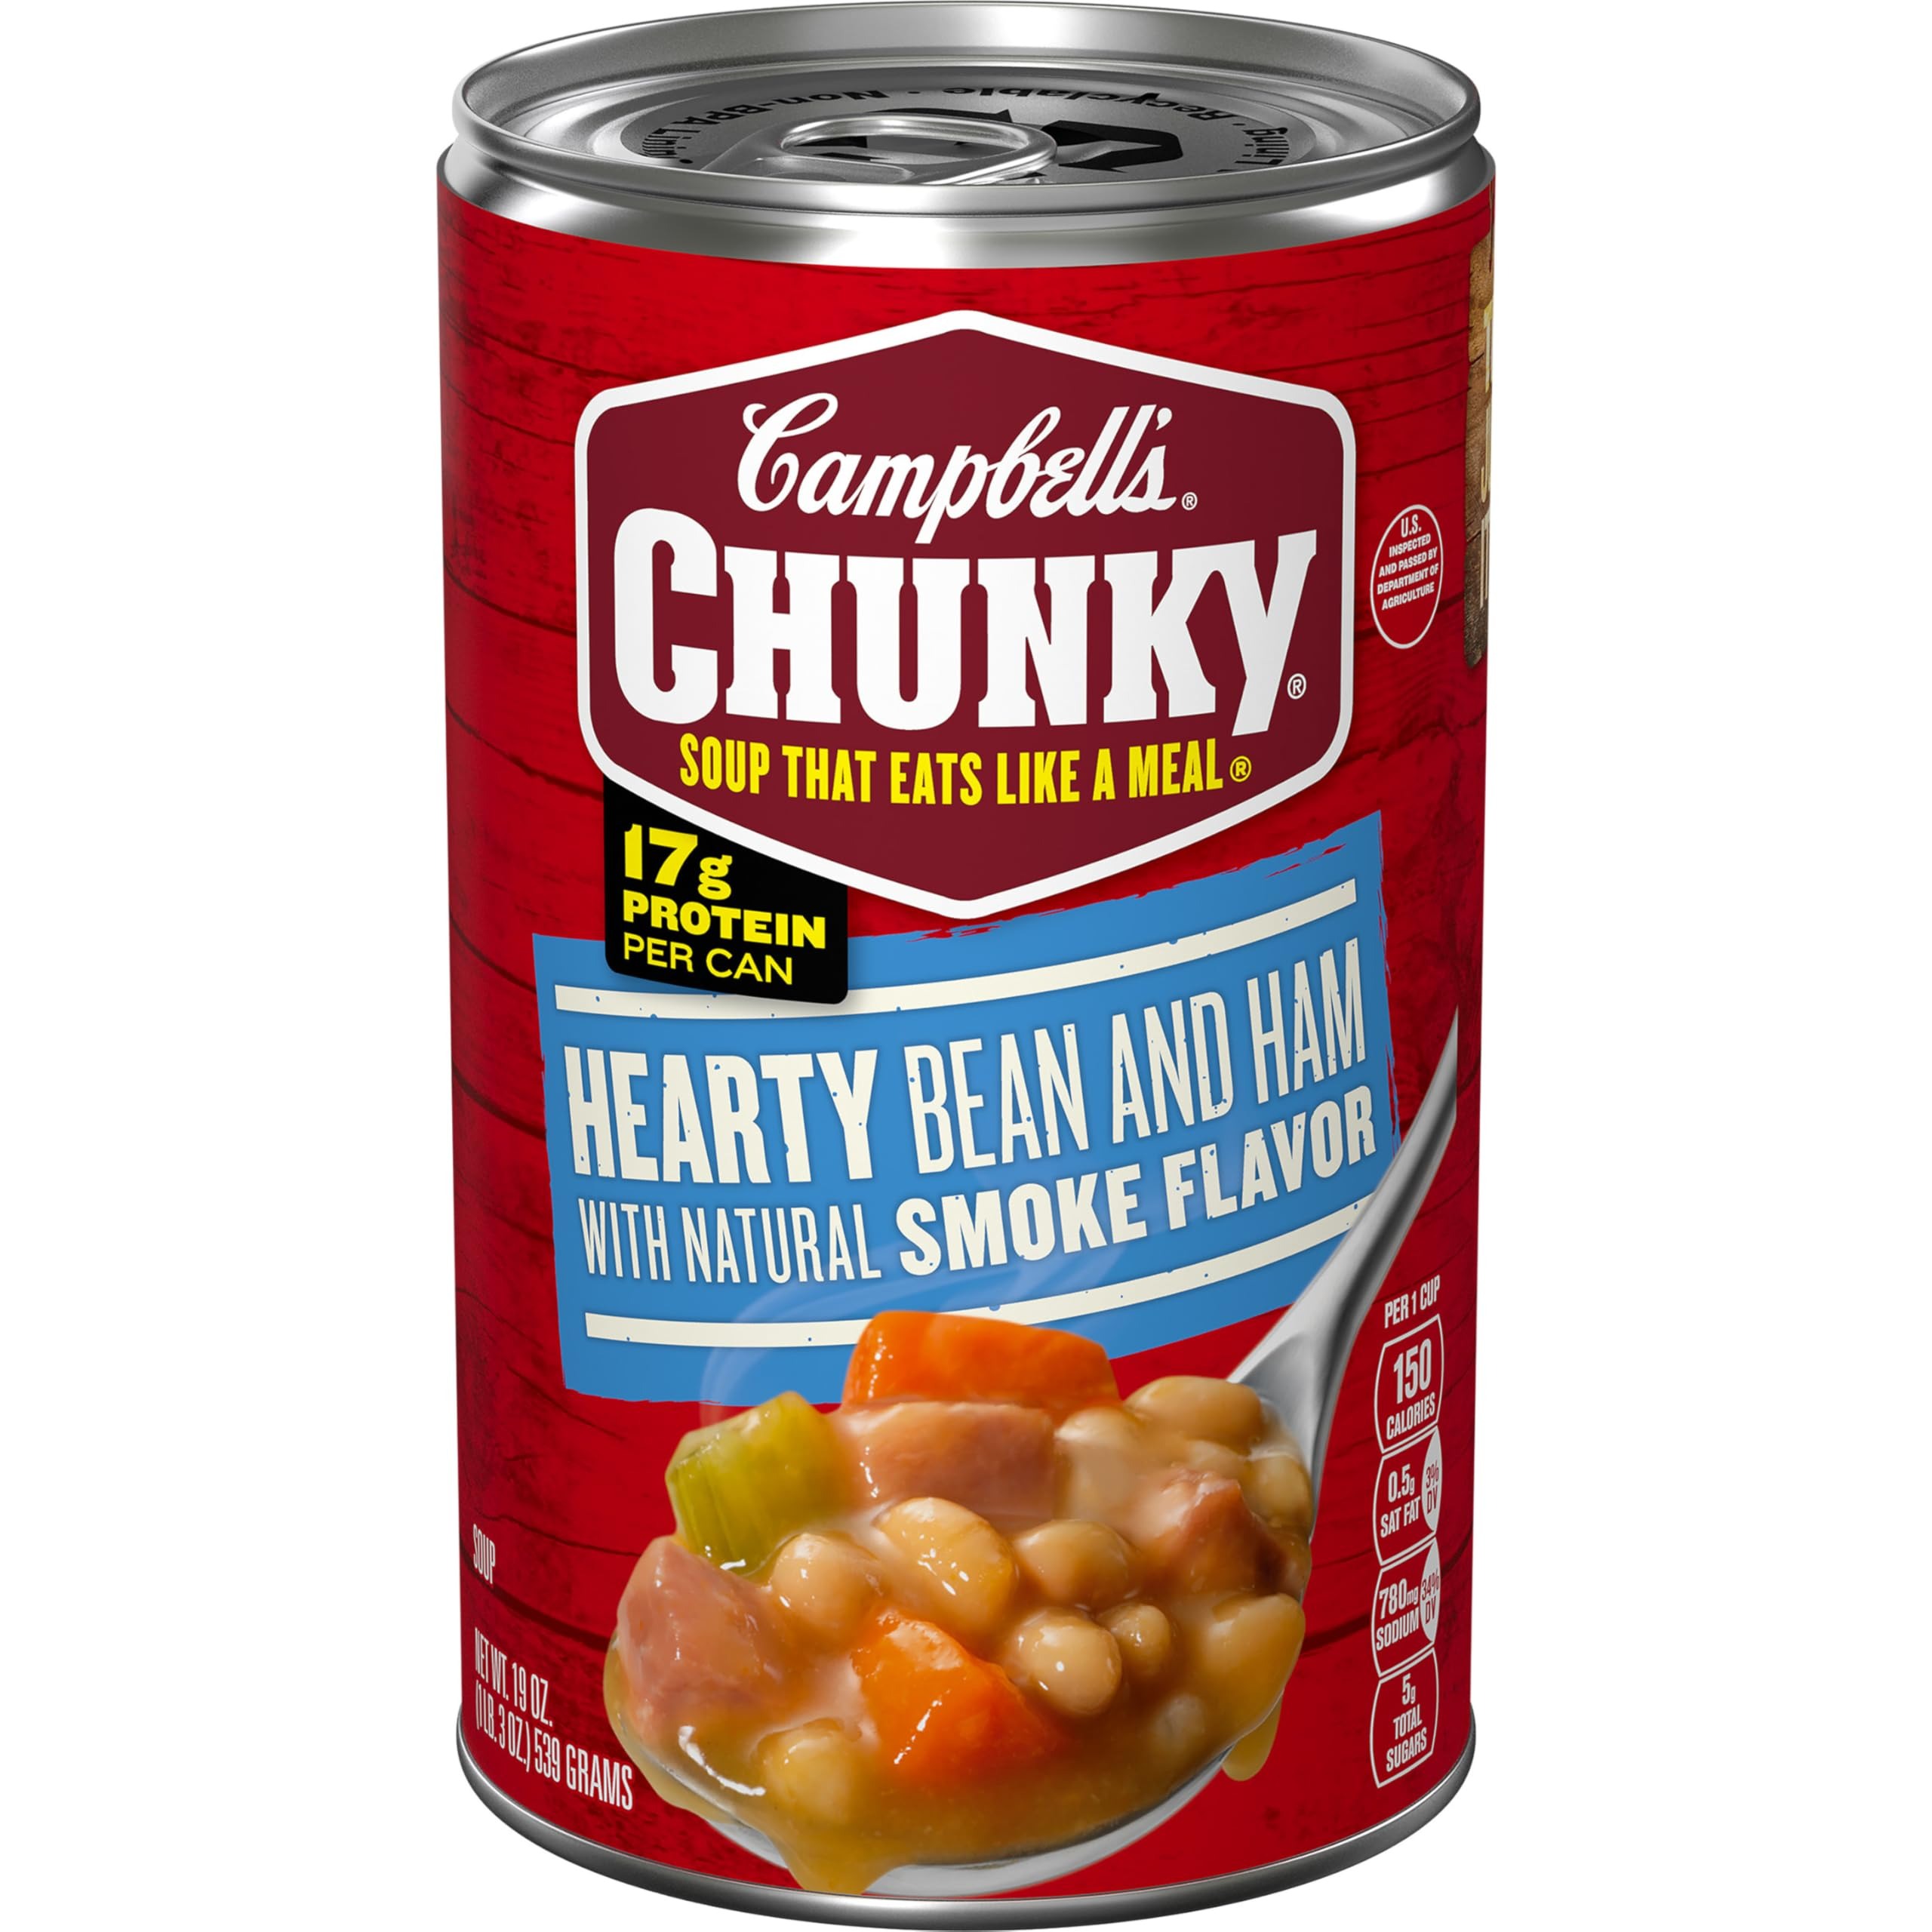
Item Name: Campbell's Chunky Hearty Bean and Ham with Natural Smoke Flavor Soup, 19 oz. Can
Bullet Point 1: READY TO EAT SOUP: Enjoy the savory flavor of smoky ham simmered with beans and veggies
Bullet Point 2: 17 GRAMS OF PROTEIN: Each can contains 17 grams of protein—Fill Up Right
Bullet Point 3: GREAT FOR ACTIVE LIFESTYLES: Each bowl is an easy and delicious way to satisfy your hunger after the big game or after a workout
Bullet Point 4: HEAT & SERVE CANNED SOUP: Just open, add it to a pot or microwave-safe bowl, and heat on stove or in the microwave when you're hungry and crunched for time
Bullet Point 5: Ships as a single 19 ounce recyclable can
Value: 19.0
Unit: Ounce

Price: 3.39